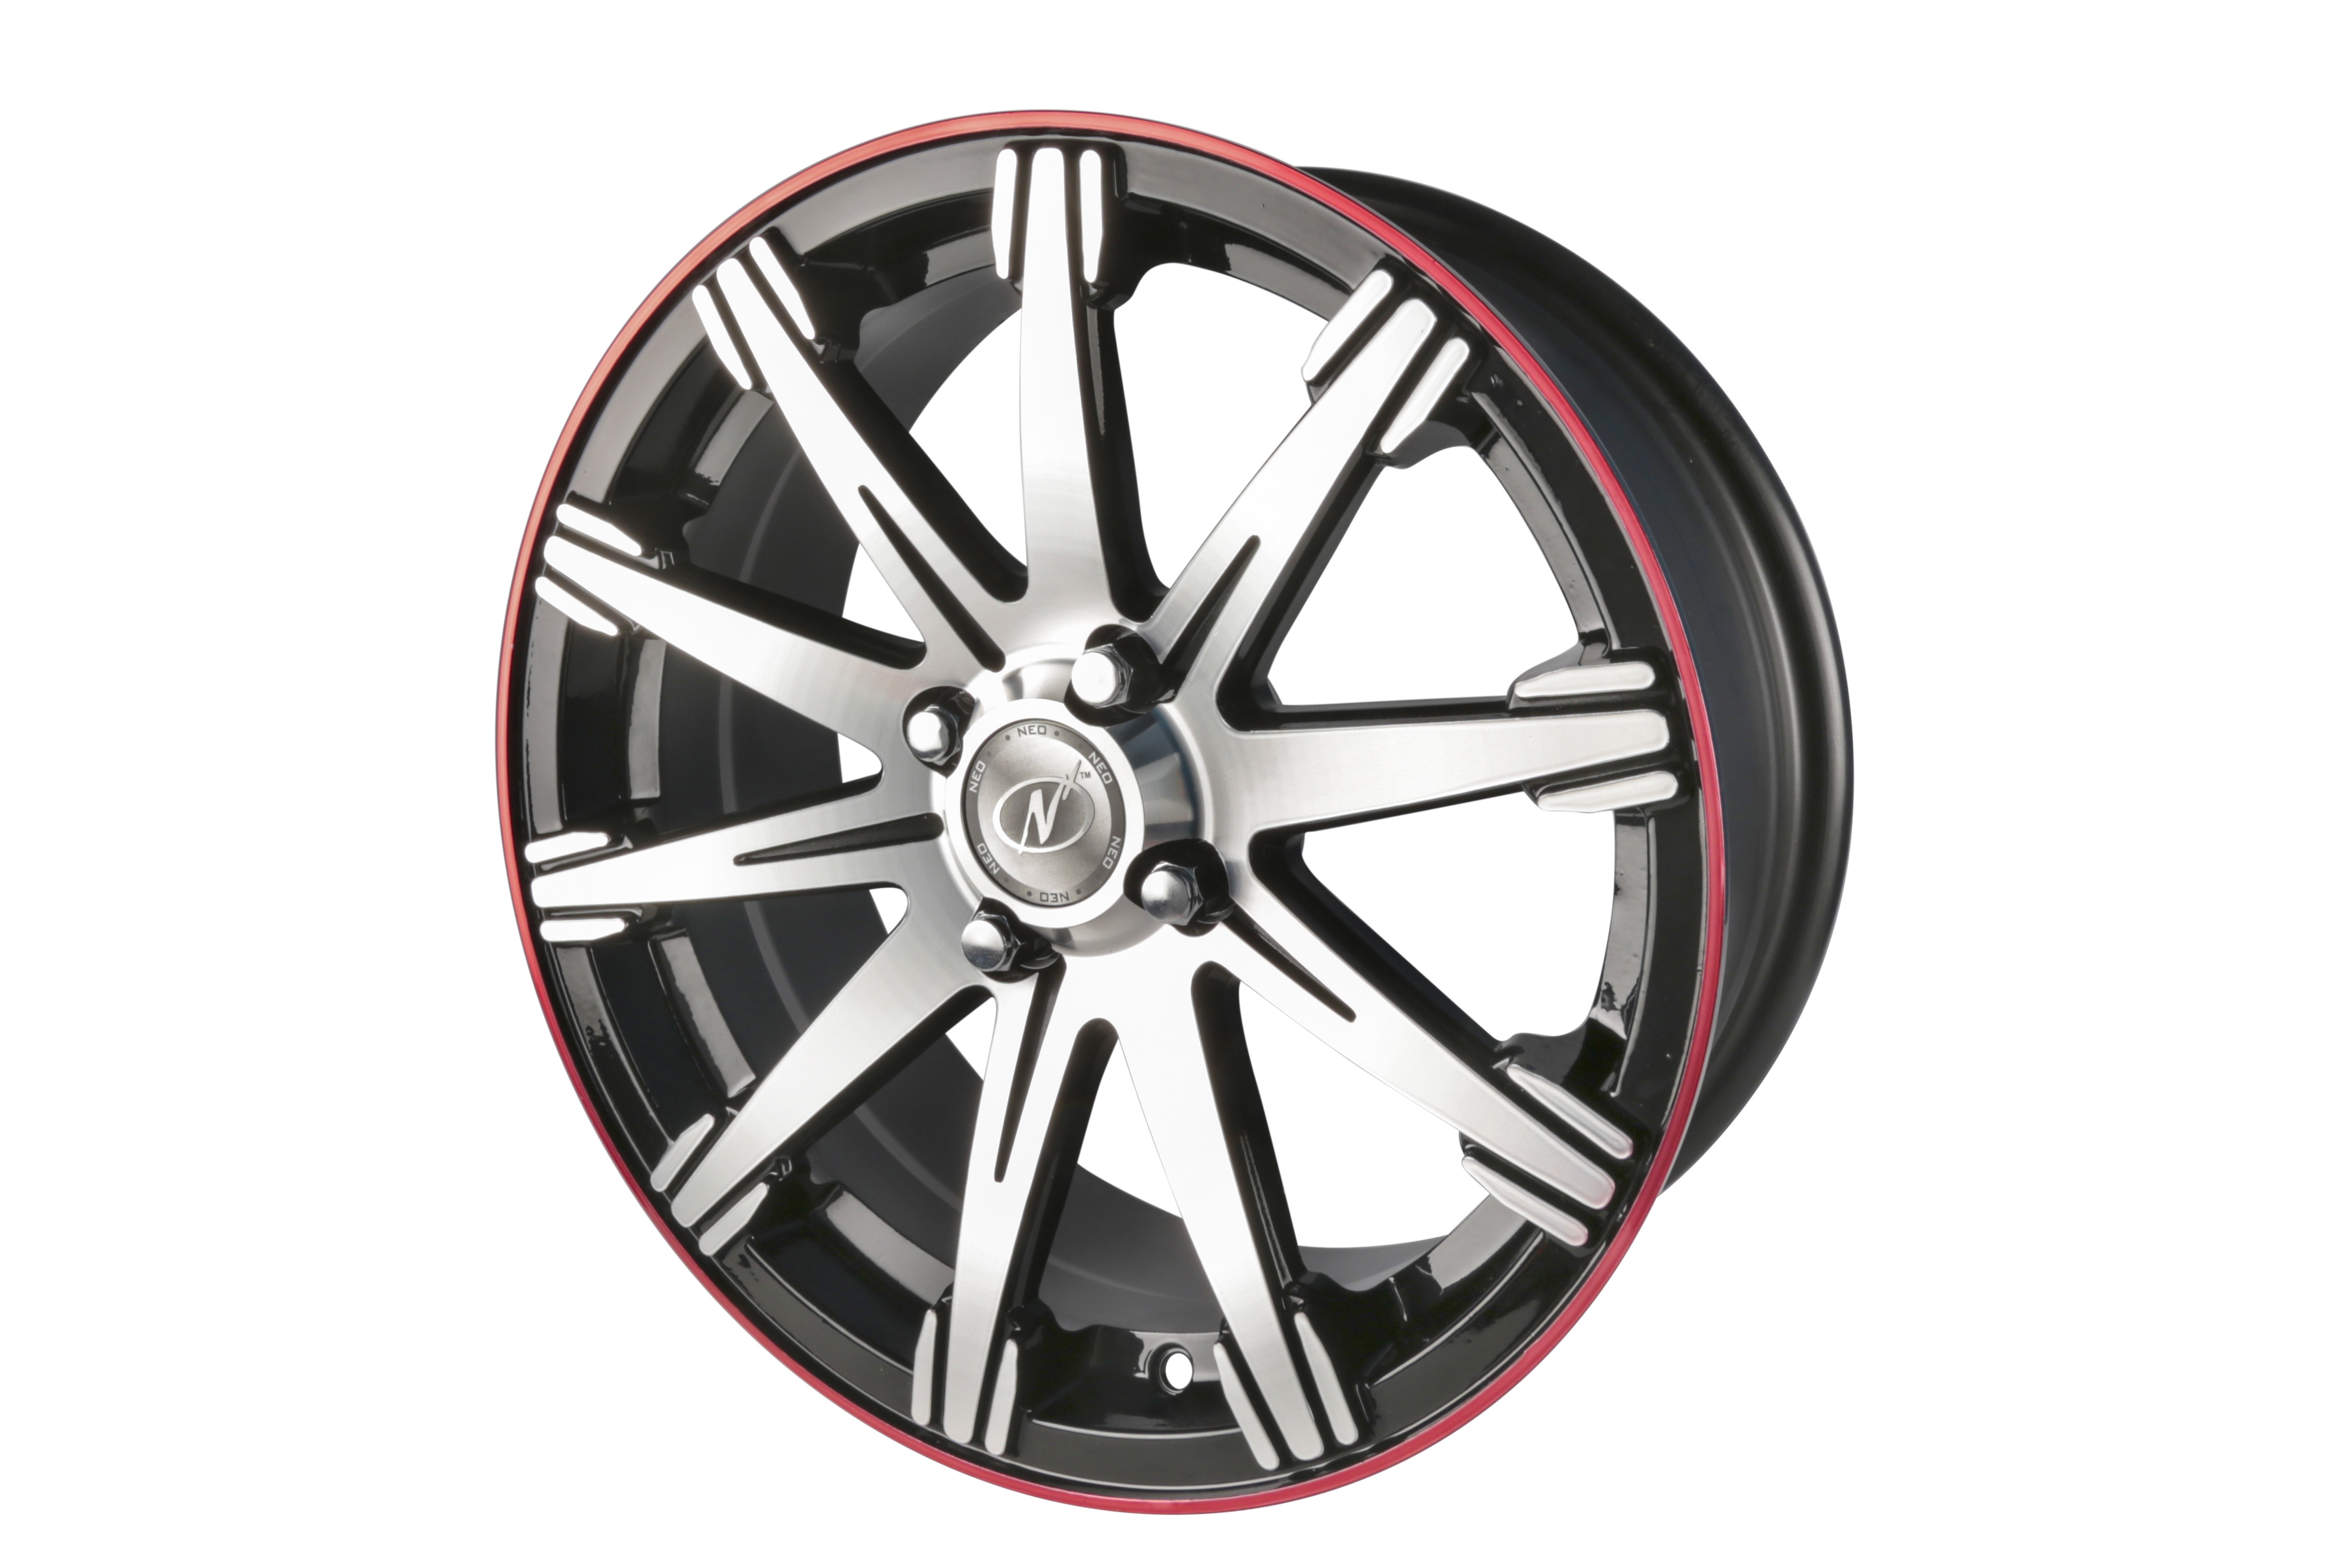
alloy wheel, rim, spoke, tire, wheel, auto part, automotive wheel system, automotive tire, vehicle, hubcap, sailor, tire care, Bicycle wheel rim, car, metal, tread